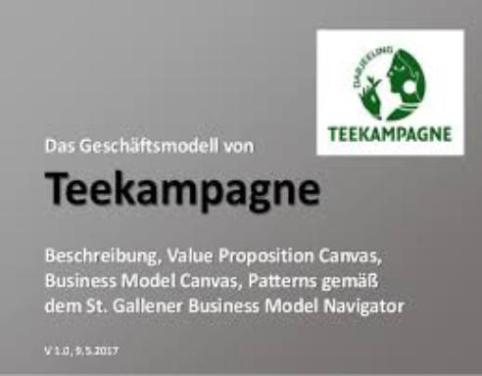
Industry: Food